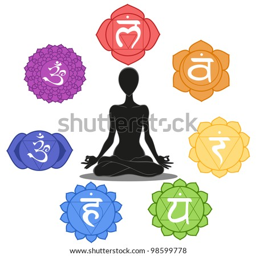
man silhouette in yoga position with the symbols of chakras